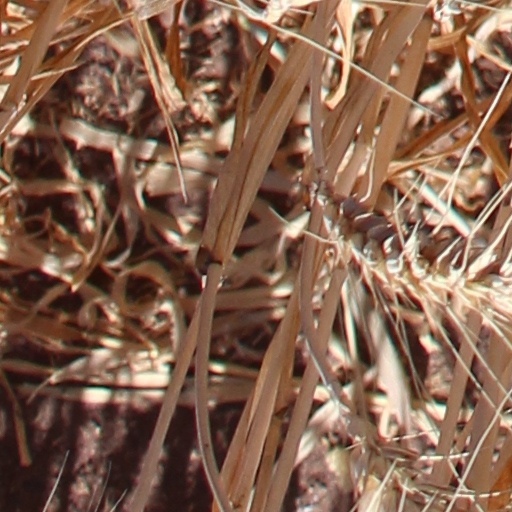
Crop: wheat